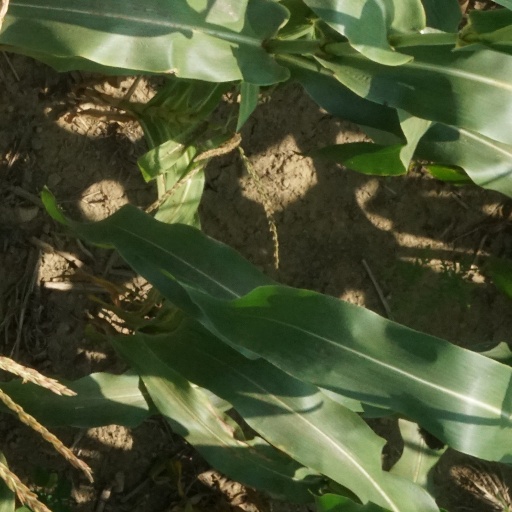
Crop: maize; corn